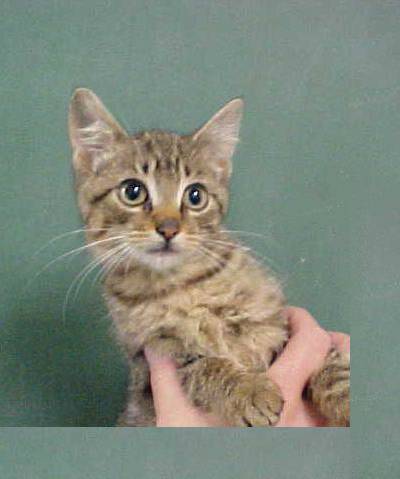
Label: cat